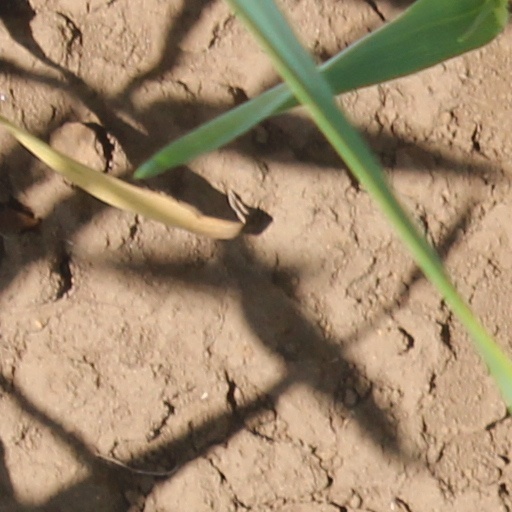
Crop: wheat